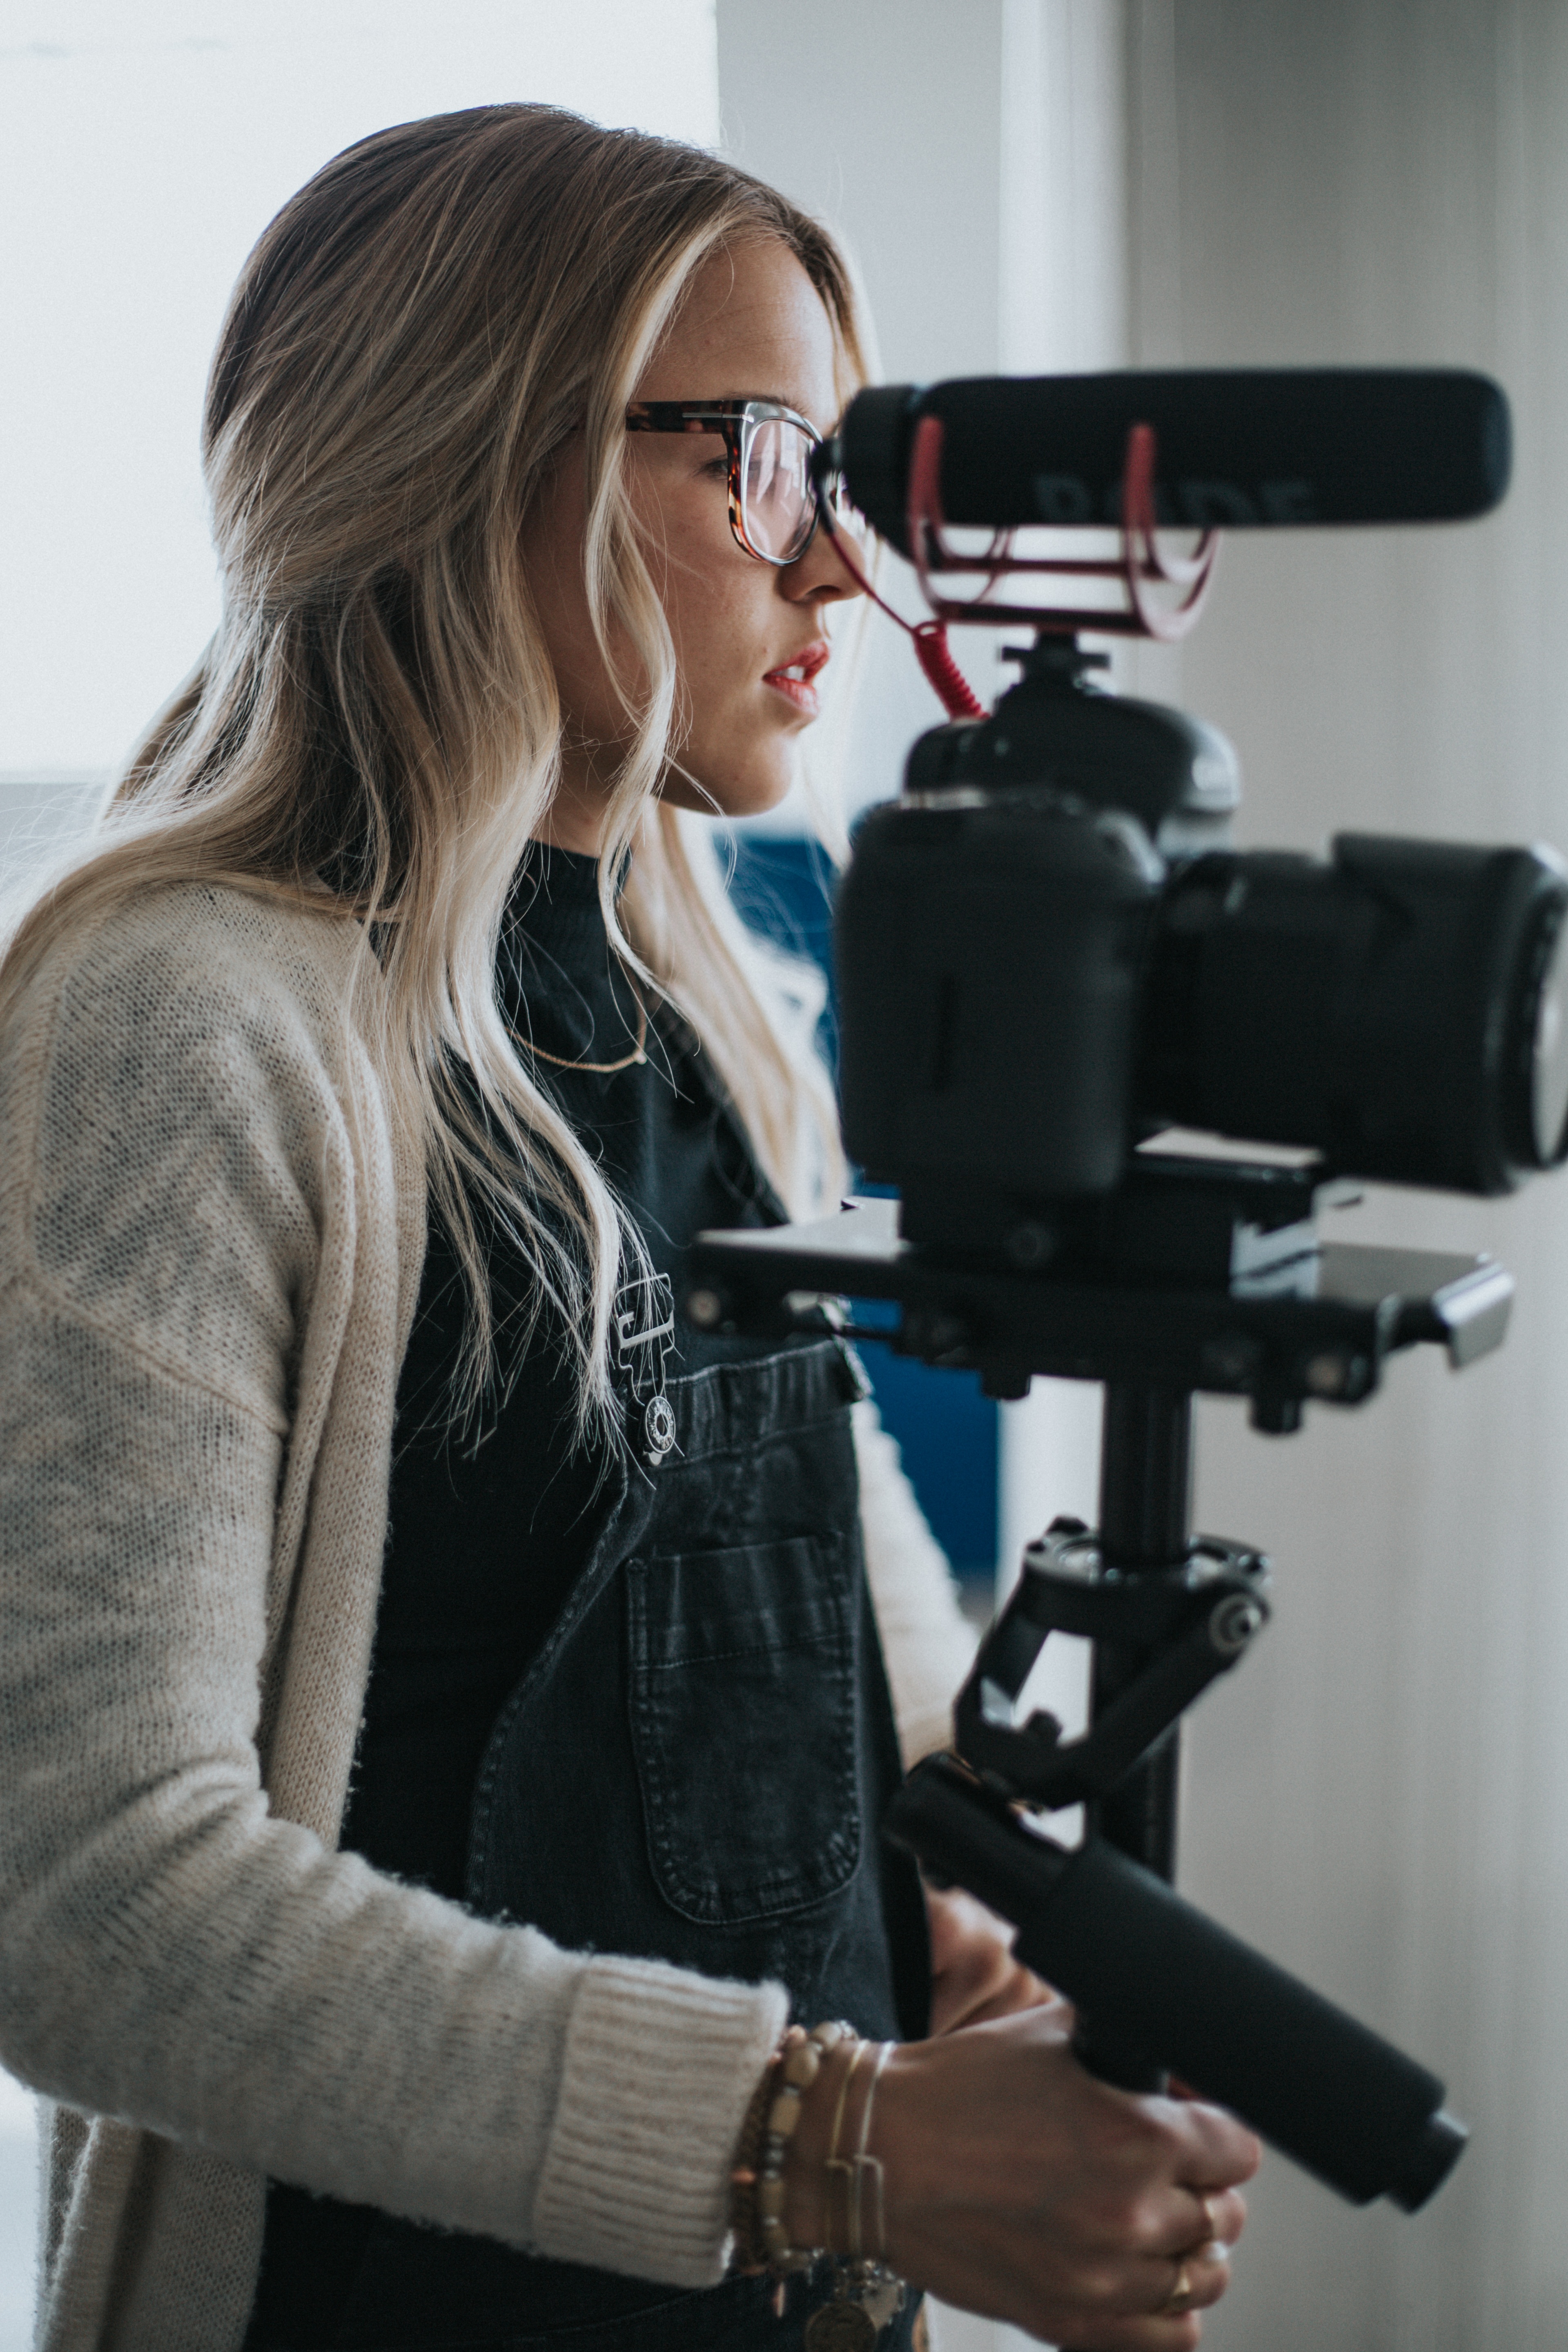
woman, technology, camera, photography, professional, glasses, entertainment, photo shoot, cinematographer, vision care, camera operator